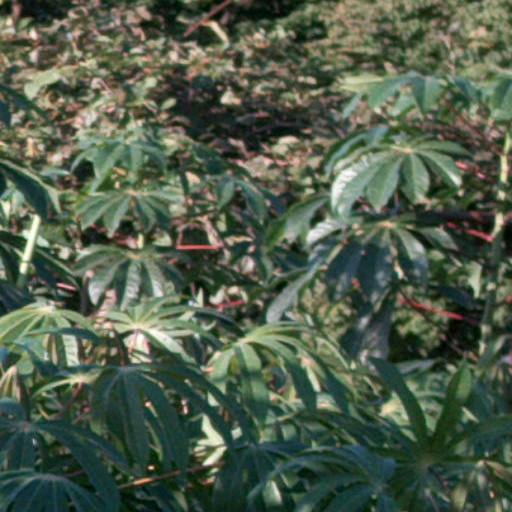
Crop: cassava